Weathersfield, Vermont

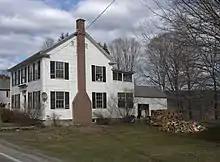
A house in Perkinsville

Weathersfield is a town in Windsor County, Vermont, United States. The population was 2,842 at the 2020 census.